List of active Portuguese Navy ships

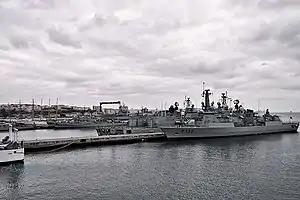
The Lisbon Naval Base is the main operational base of the Portuguese Navy. Smaller naval bases (naval support points) also exist at Portimão and Tróia.

In total there are 75 vessels operated by the Navy, of which, 35 are military ships, known as "Navio da República Portuguesa (NRP)" and 40 are auxiliary military vessels, known as "Unidade Auxiliar da Marinha" (UAM).